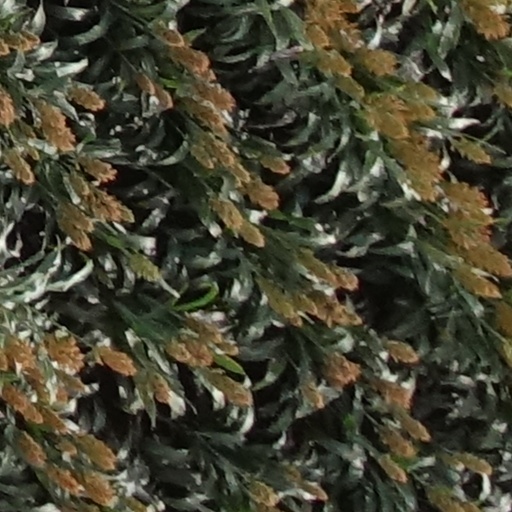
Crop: sorghum